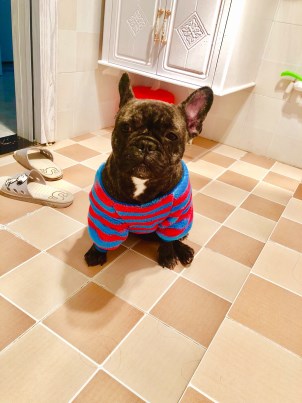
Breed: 1121-n000002-French_bulldog